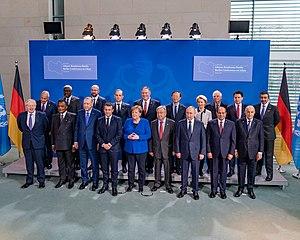
La deuxième guerre civile libyenne est un conflit opposant depuis 2014 en Libye trois gouvernements rivaux, différents groupes armés qui leur sont plus ou moins proches, dont plusieurs groupes djihadistes, ainsi que des groupes rebelles tchadiens et soudanais servant de mercenaires :
La bataille de Tripoli se déroule entre le 4 avril 2019 et le 5 juin 2020, lors de la deuxième guerre civile libyenne. Elle débute par une offensive lancée par l'Armée nationale libyenne du maréchal Khalifa Haftar, branche militaire de la Chambre des représentants à Benghazi, contre les forces du Gouvernement d'union nationale dirigé par Fayez el-Sarraj et reconnu par l'ONU, afin de prendre le contrôle de la capitale, Tripoli, et de ses environs. Les forces de l'ANL atteignent la banlieue, mais ne parviennent pas à entrer dans la capitale. Le GNA lance pour sa part une contre-attaque sous le nom d'« opération Volcan de la Colère ». Mais pendant plusieurs mois les combats sont indécis et connaissent de nombreuses phases d'accalmies.